Agriculture

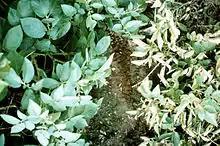
Genetically modified potato plants (left) resist virus diseases that damage unmodified plants (right).

Investments into innovation for agriculture are long term. This is because it takes time for research to become commercialized and for technology to be adapted to meet multiple regions’ needs, as well as meet national guidelines before being adopted and planted in a farmer's fields. For instance, it took at least 60 years from the introduction of hybrid corn technology before its adoption became widespread.